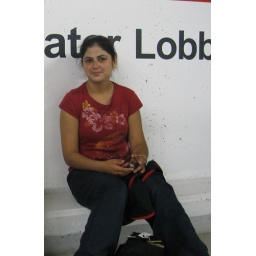
A nice young girl waiting to start work in an office building in Vancouver...really shy about smiling for my camera